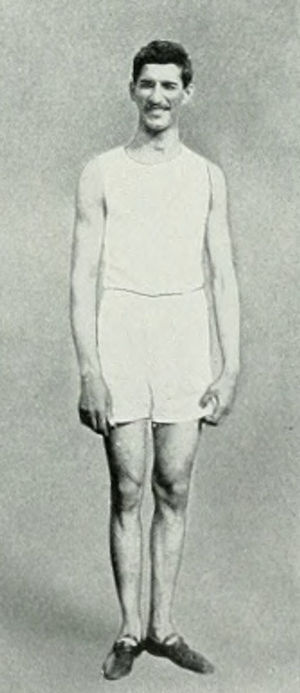
Konstantinos Tsiklitiras
Konstantinos Tsiklitiras var en græsk atlet som deltog i OL 1908 i London og 1912 i Stockholm.